Oliver Wendell Holmes Sr.

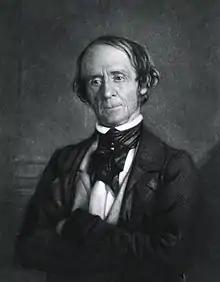
Charles D. Meigs, an opponent of Holmes's theory regarding the contagious nature of puerperal fever, wrote that doctors are gentlemen, and "gentlemen's hands are clean".

In 1837, Holmes was appointed to the Boston Dispensary, where he was shocked by the poor hygienic conditions. That year he competed for and won both of the Boylston essay prizes. Wishing to concentrate on research and teaching, he, along with three of his peers, established the Tremont Medical School—which would later merge with Harvard Medical School—above an apothecary shop at 35 Tremont Row in Boston. There, he lectured on pathology, taught the use of microscopes, and supervised dissections of cadavers. He often criticized traditional medical practices and once quipped that if all contemporary medicine was tossed into the sea "it would be all the better for mankind—and all the worse for the fishes". For the next ten years, he maintained a small and irregular private medical practice, but spent much of his time teaching. He served on the faculty of Dartmouth Medical School from 1838 to 1840, where he was appointed professor of anatomy and physiology. For fourteen weeks each fall, during these years, he traveled to Hanover, New Hampshire, to lecture. He was elected a Fellow of the American Academy of Arts and Sciences in 1838.